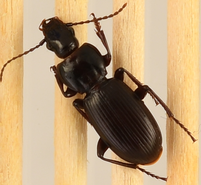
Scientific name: Pterostichus restrictus
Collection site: Rocky Mountains NEON (RMNP), plot RMNP_012